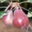
Label: pear